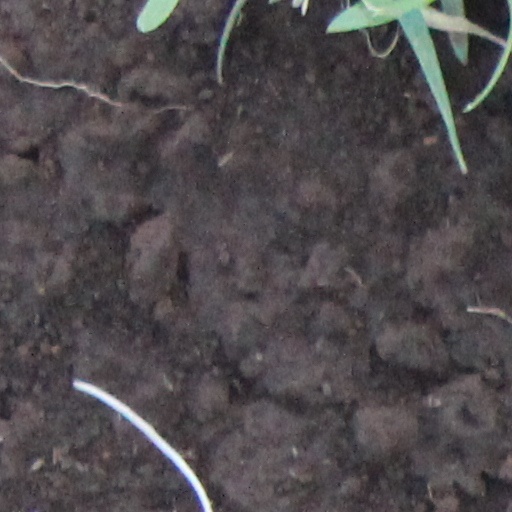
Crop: wheat